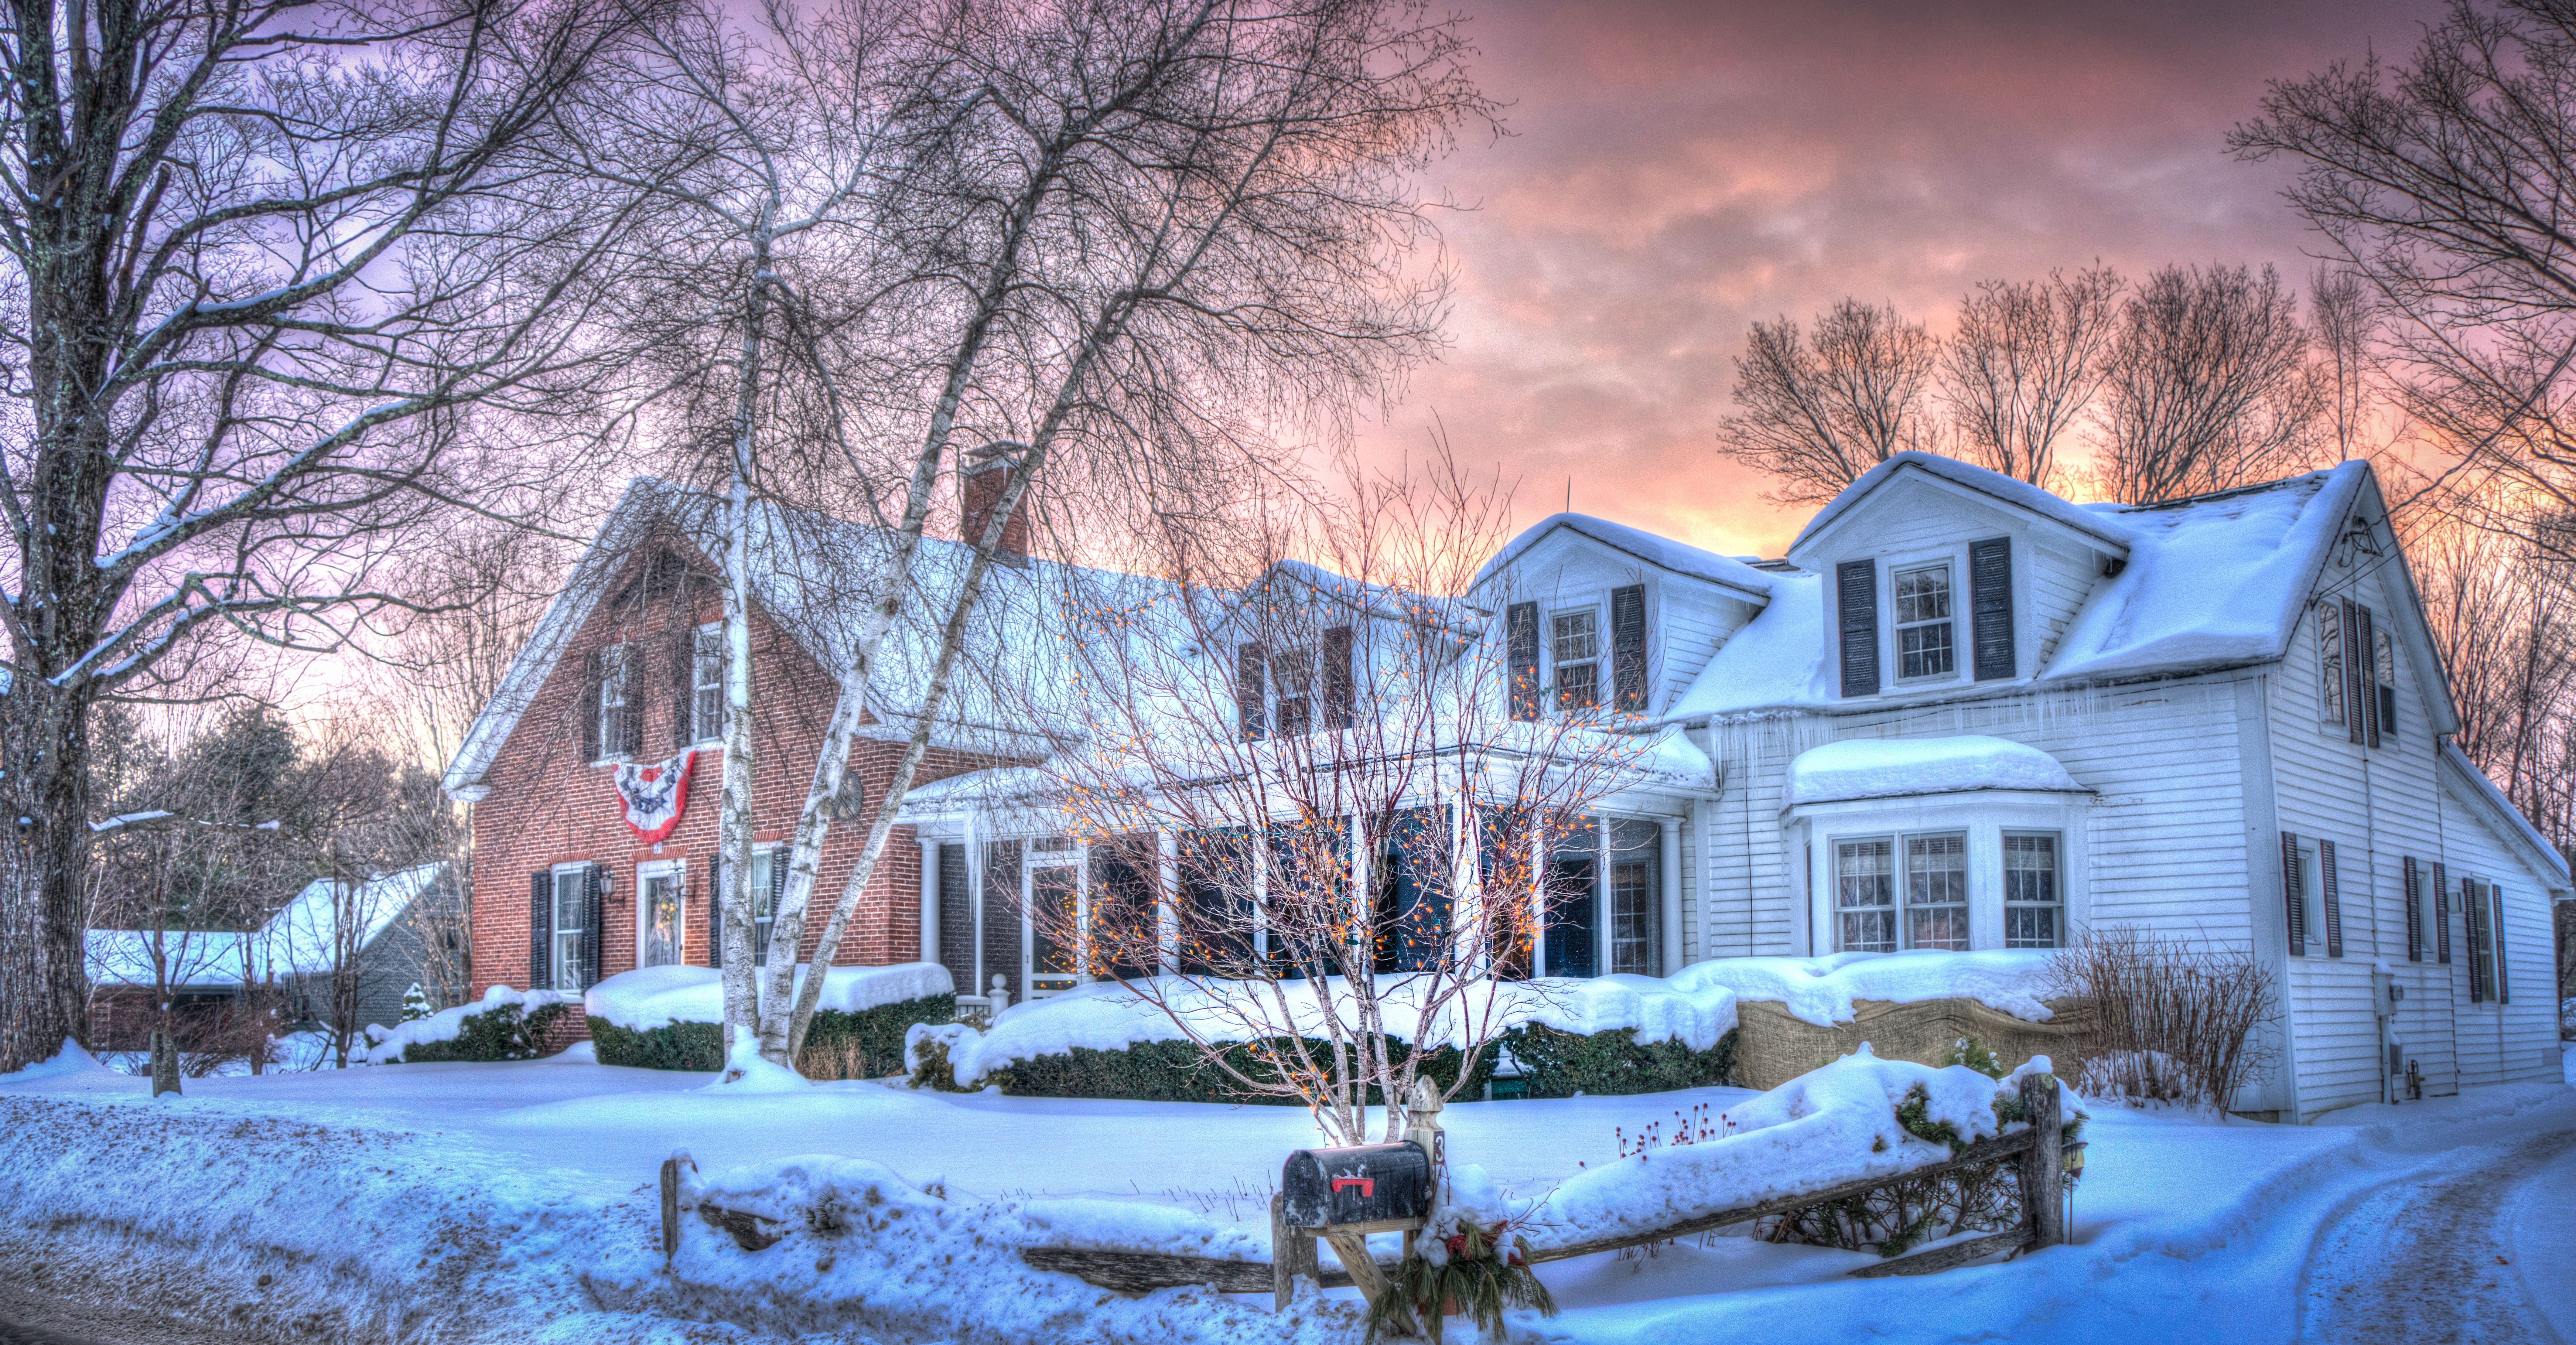
landscape, tree, water, nature, snow, winter, sky, sunset, farm, house, home, scenery, weather, colorful, season, outdoors, clouds, estate, vermont